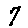
Label: 7